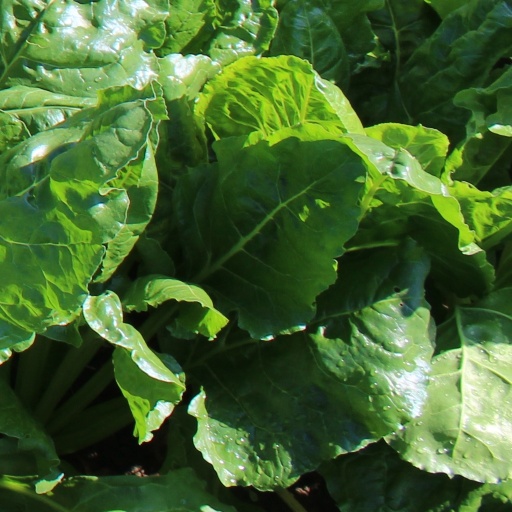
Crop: sugar beet